Siumu

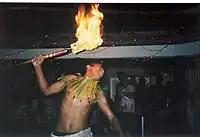
Samoan fire dancer "siva afi"

Siumu Electoral Constituency ("Faipule District") comprise the villages of Siumu, Siumu Uta, Maninoa and Saaga. The constituency has a total population of 2,349 and is part of the larger political district Tuamasaga.